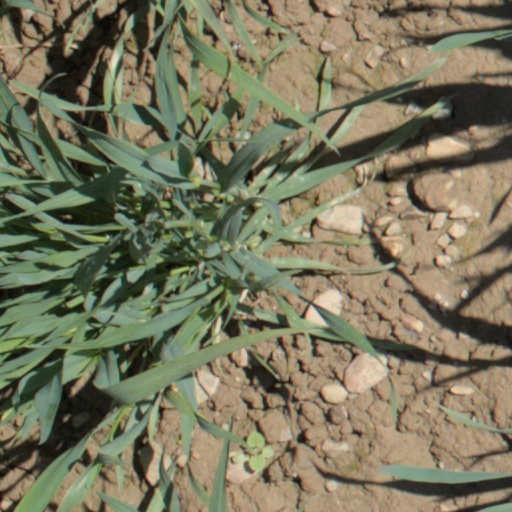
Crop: wheat